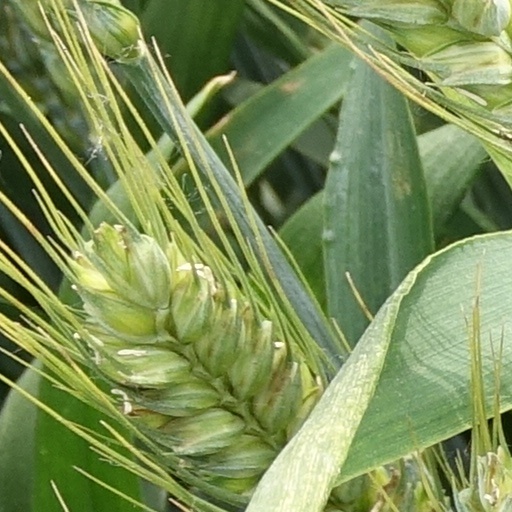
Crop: wheat